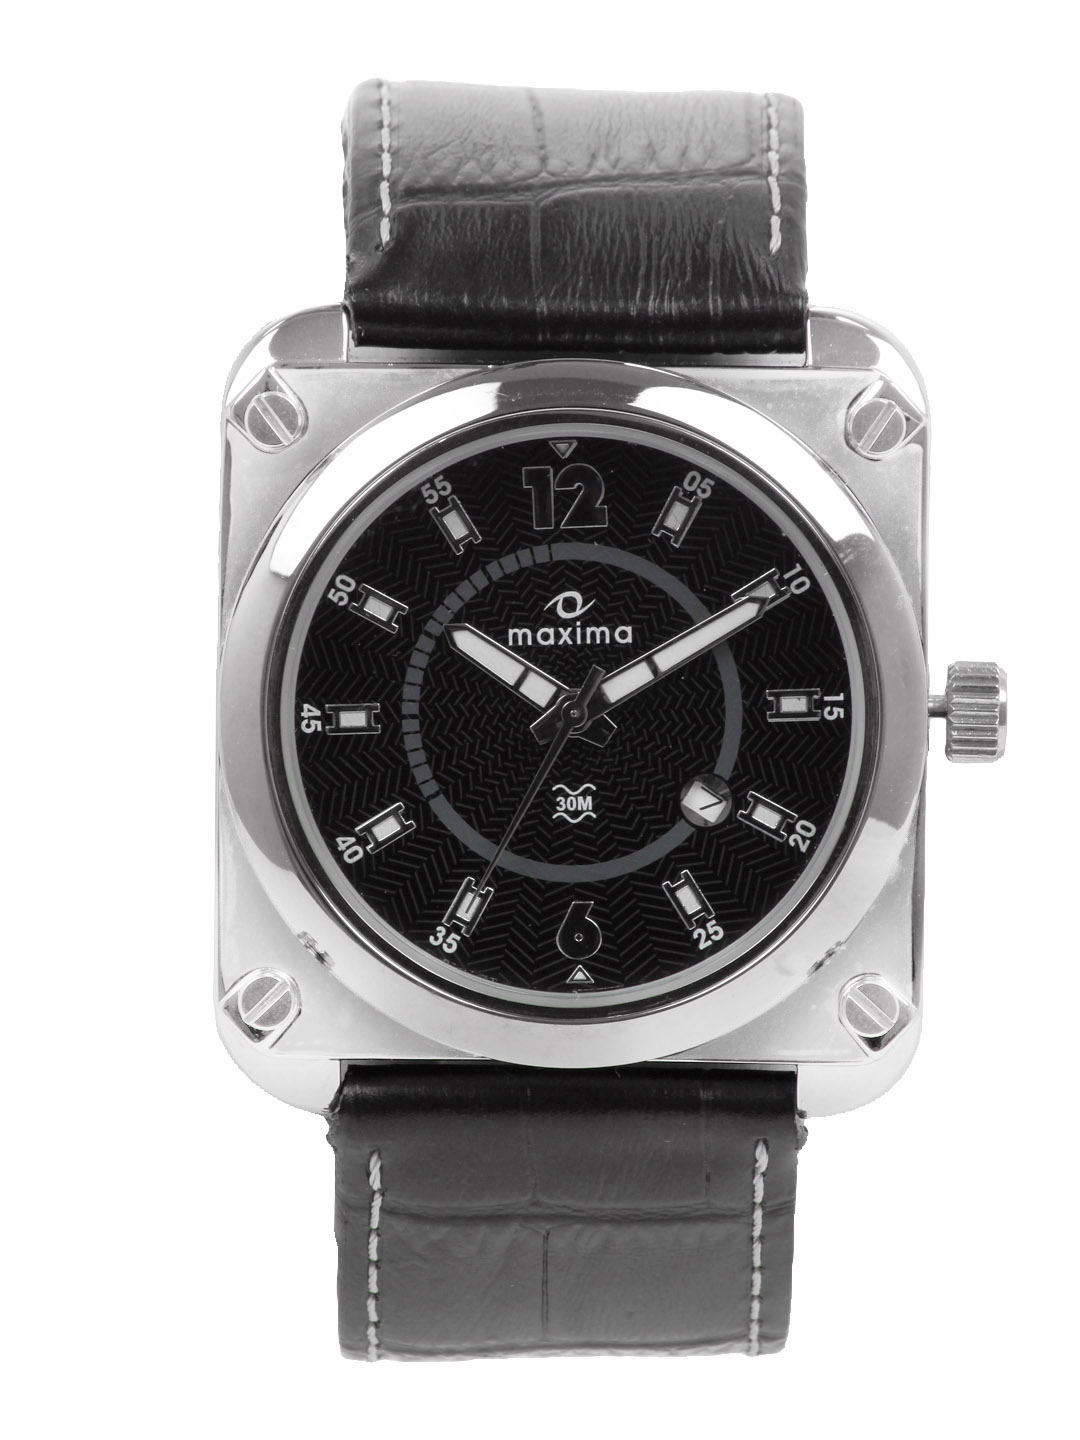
Maxima Attivo Men Black Dial Watch
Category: Accessories / Watches / Watches
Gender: Men
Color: Black
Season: Winter 2016
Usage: Casual